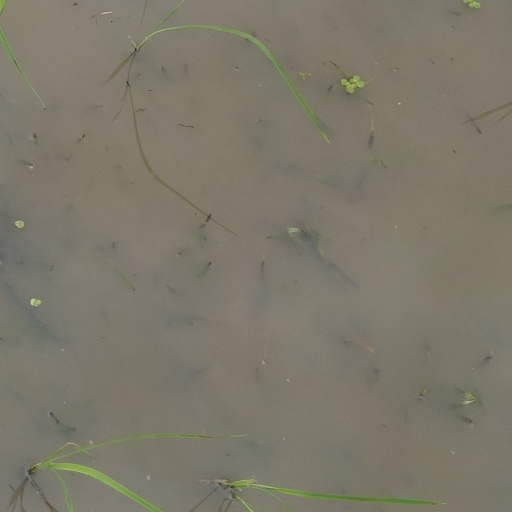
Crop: rice